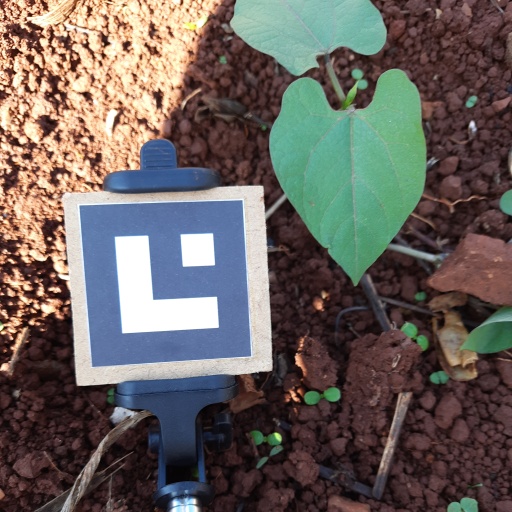
Observations: flat surface, no eating holes, under shade